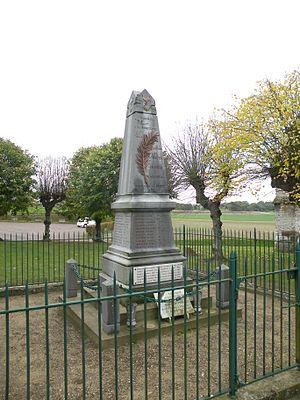
Aux Marais monuments aux morts